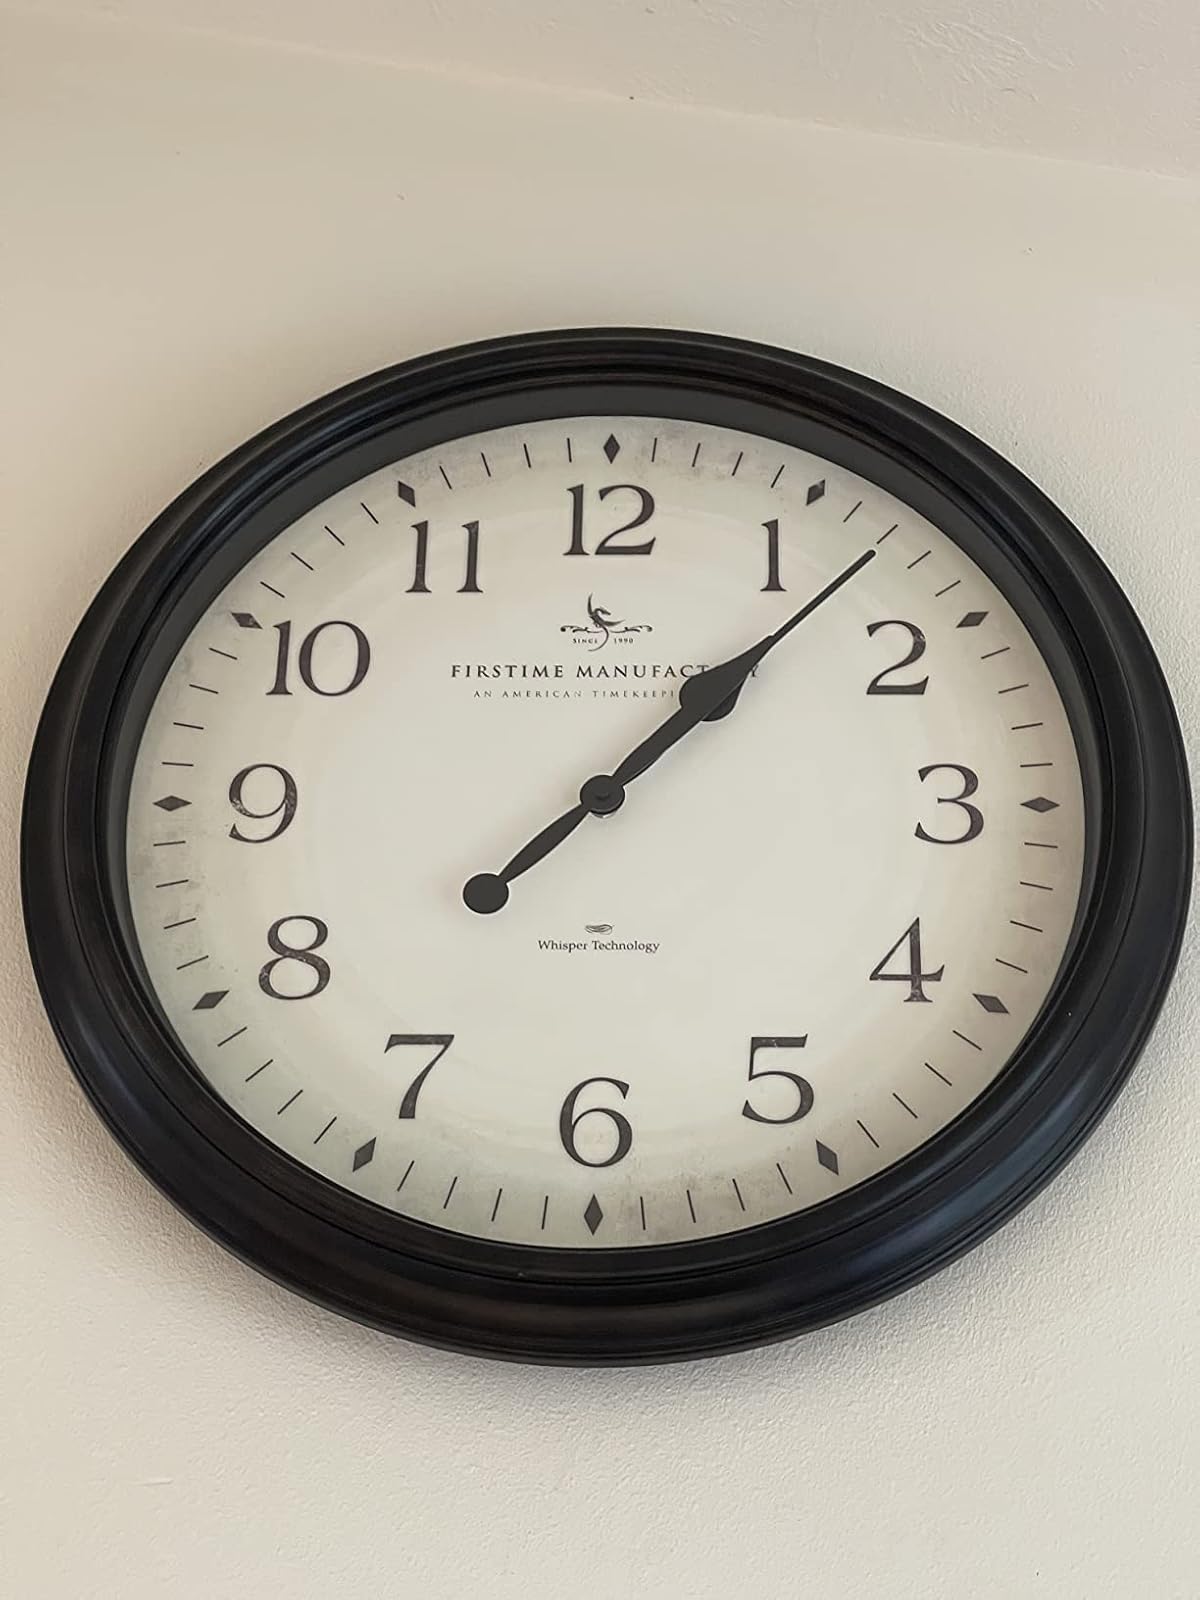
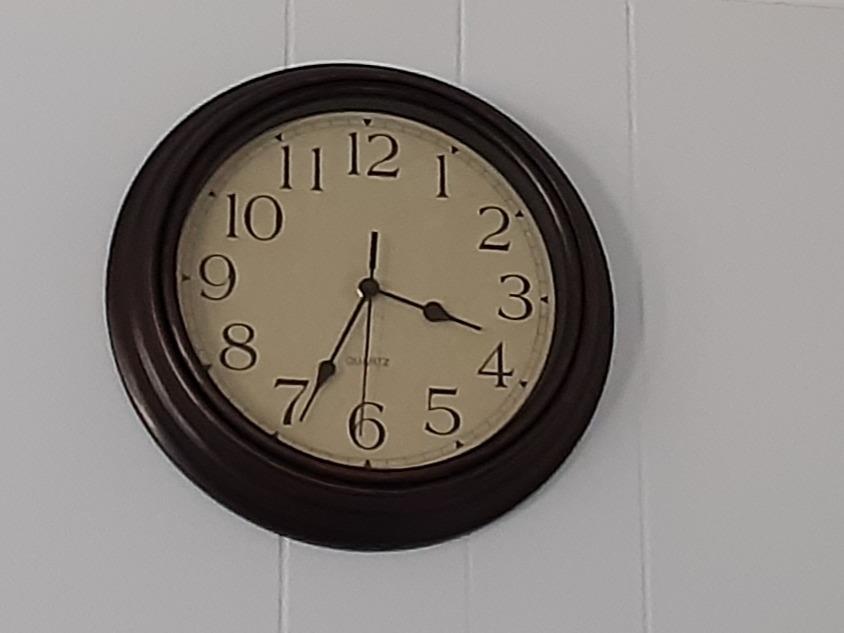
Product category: clock
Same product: no